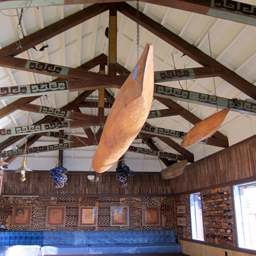
this is the last you 'll see of the white ceiling